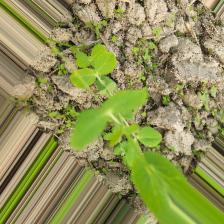
Label: Normal